Charlie Hebdo issue No. 1178

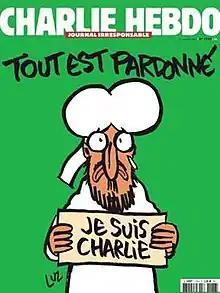
Cover of 14 January 2015 edition of "Charlie Hebdo". A cartoon of Muhammad bears a "Je suis Charlie" sign and is captioned "" ("All is forgiven").

The issue's contents included many new cartoons, plus prior drawings by four of the slain artists and writings by the two journalists.